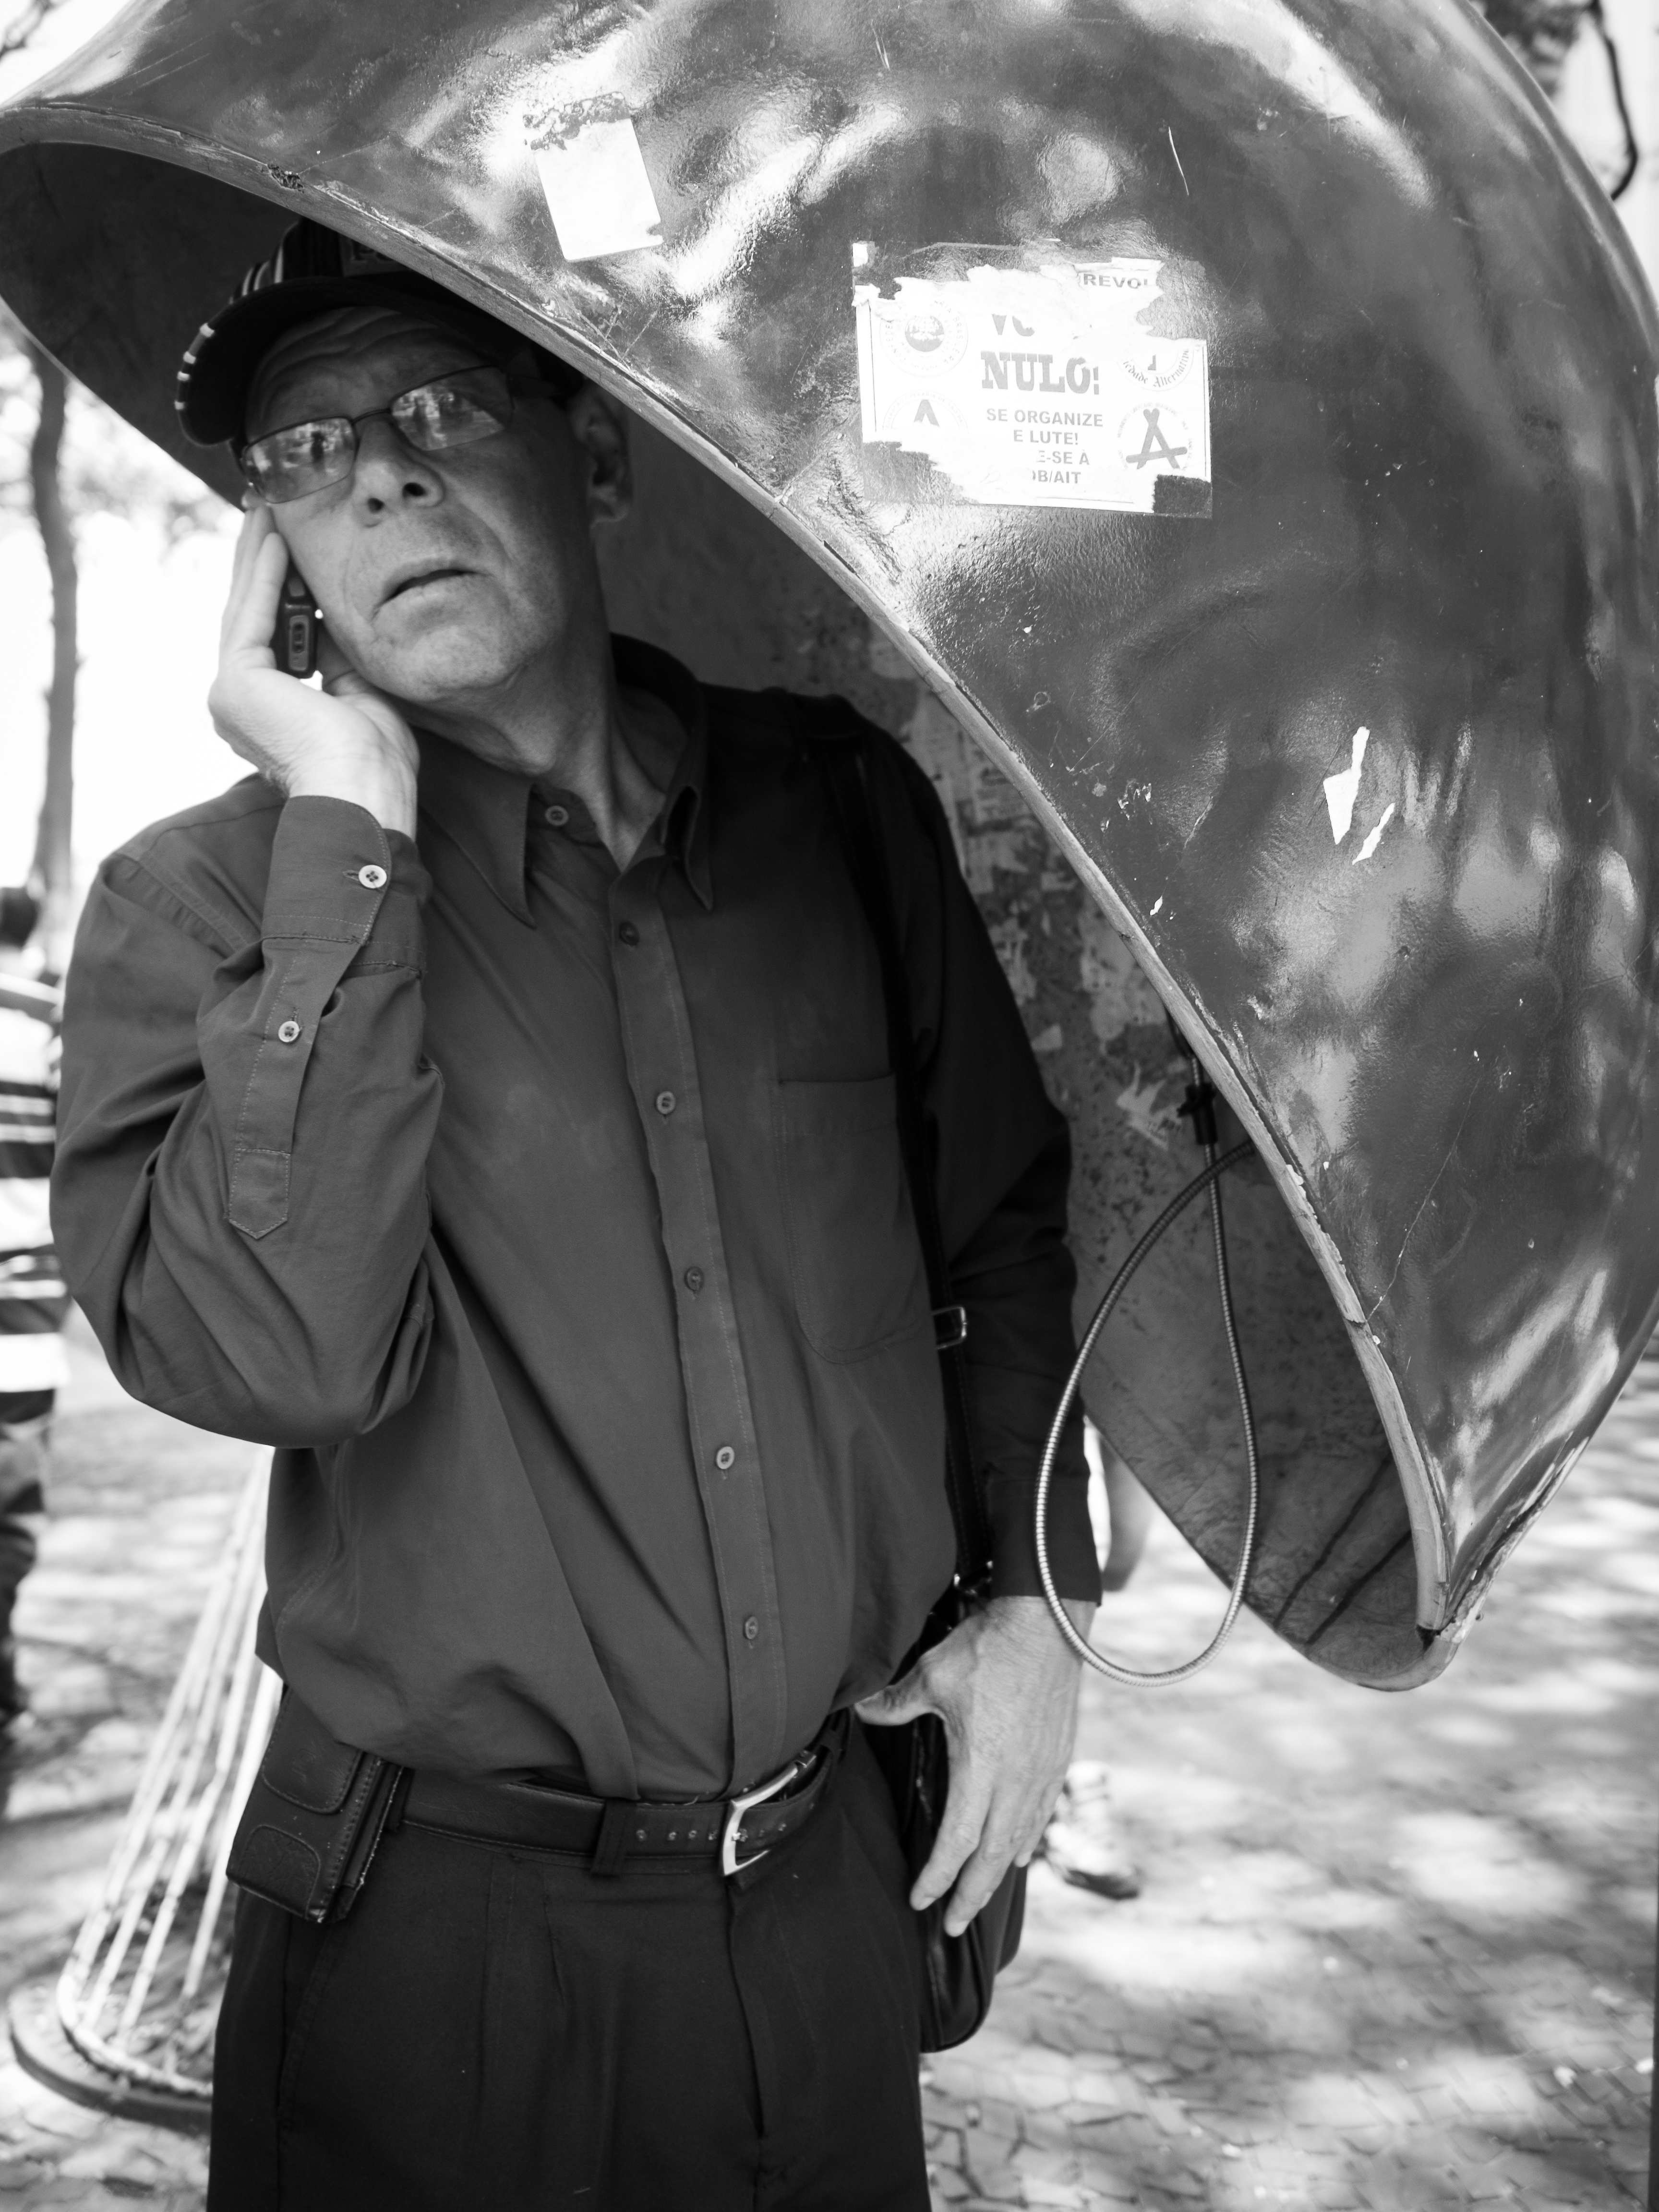
black and white, white, street, photography, clothing, black, monochrome, streetphotography, flickr, thomas, cap, olympus, omd, fuji, leica, monochrom, leuthard, hcb, thomasleuthard, monochrome photography